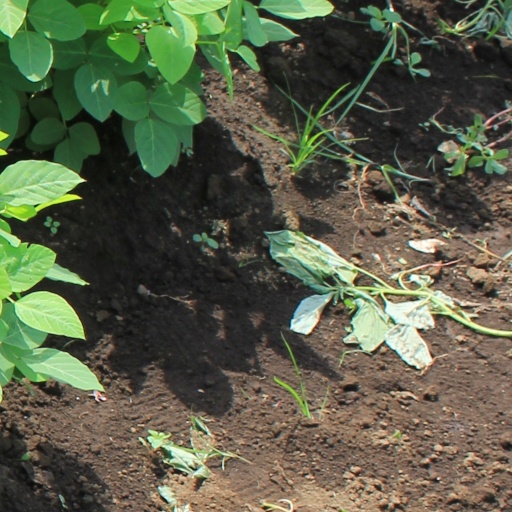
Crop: soybean